Answer in natural language. Considering the relative positions, is floating brown wooden bed above or below Window? Choose between the following options: below or above
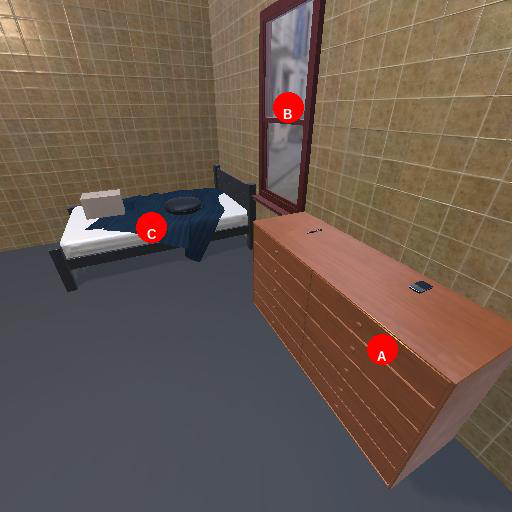
<answer>above</answer>